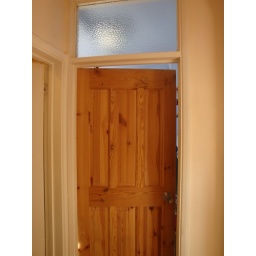
kitchen door with textured glass panel above